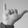
ASL letter: Y